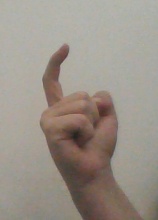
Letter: ra